Machine of Death

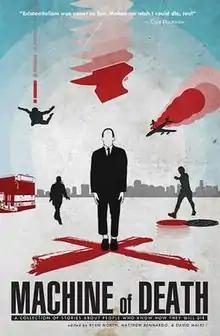
Standard cover

Machine of Death is a 2010 collection of science fiction short stories edited by Ryan North, Matthew Bennardo, and David Malki. The stories featured in "Machine of Death" were submitted by various writers since early 2007 and all focus on a device which can accurately predict the manner in which the user will eventually die. The book became a #1 bestseller on Amazon.com shortly after its initial publication, and was later released online under a free license.